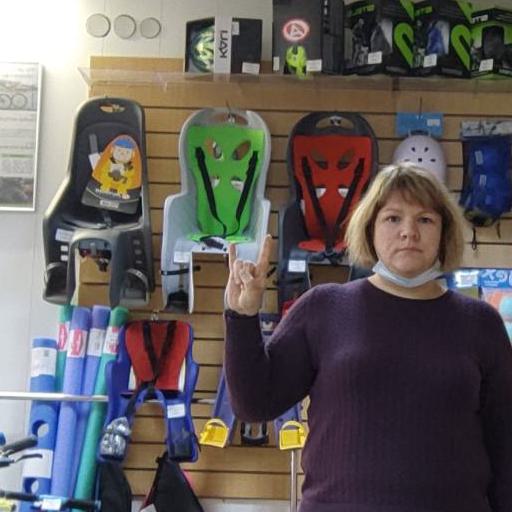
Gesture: rock